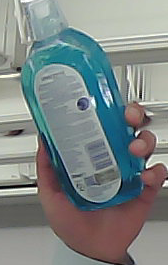
Product: sensodyne_mouthwash